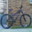
Label: bicycle